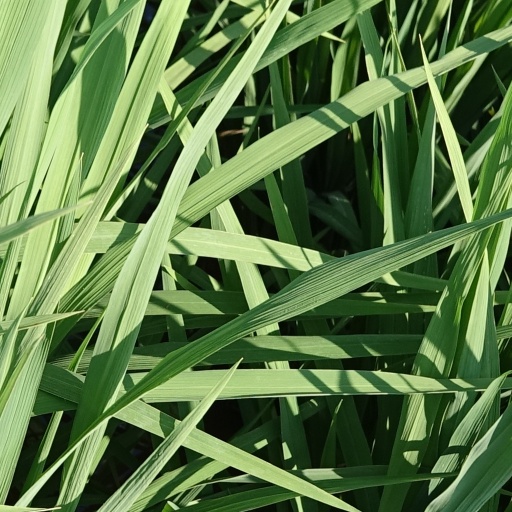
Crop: rice